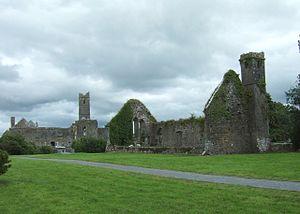
Quin est un village dans le sud-est du comté de Clare, une paroisse catholique et une paroisse civile du même. La principale attraction, l'abbaye de Quin, est ouvert au public. La structure est toujours présente bien que le bâtiment soit en ruines. L’abbaye a été bâtie sur les fondations d’un ancien château normand et les fondations de trois tours sont encore visibles. Le nom du village est une référence en vieil irlandais aux cinq routes en dehors du village. Le village est situé dans un district parfois connu sous le nom de Plassey.